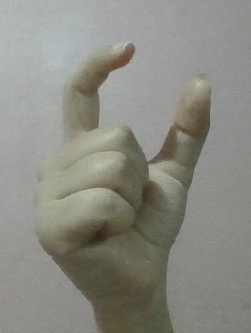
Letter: nun